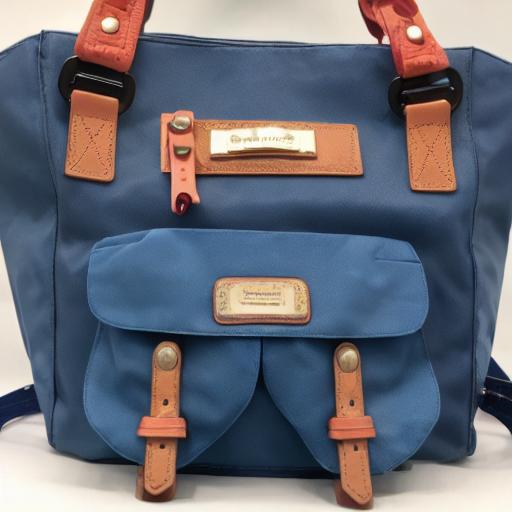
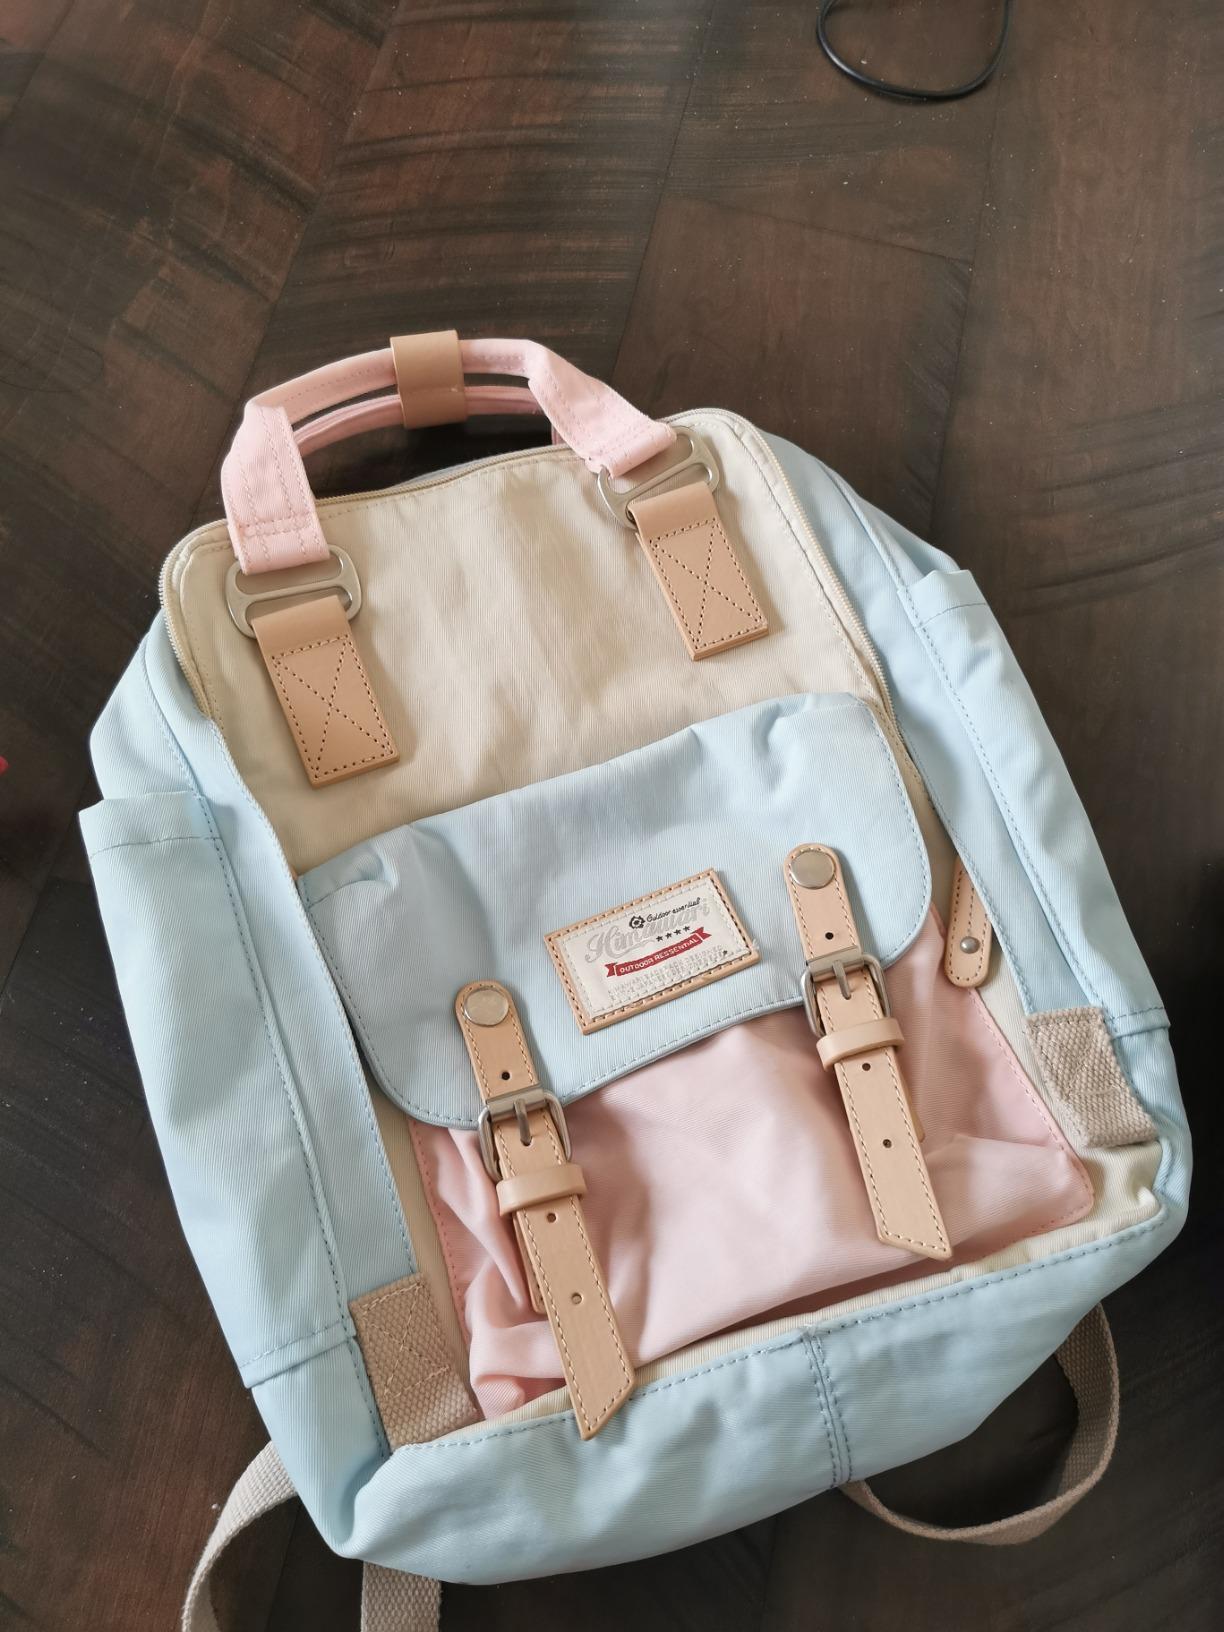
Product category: bag
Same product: no